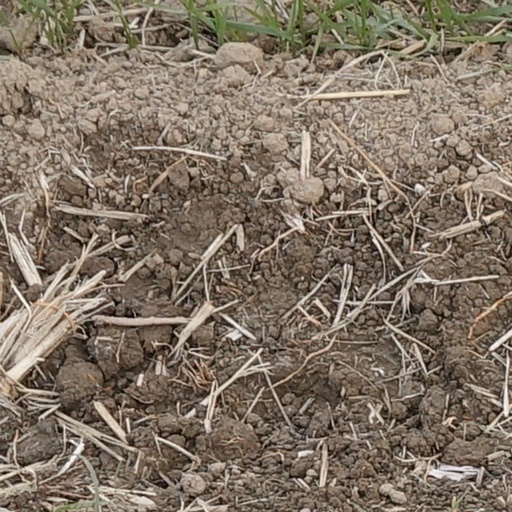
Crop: wheat